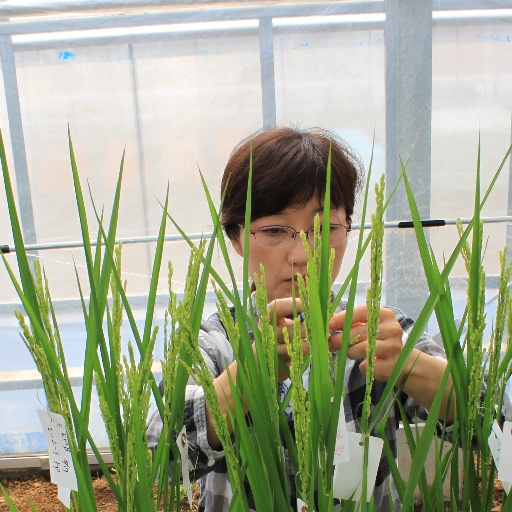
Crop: rice